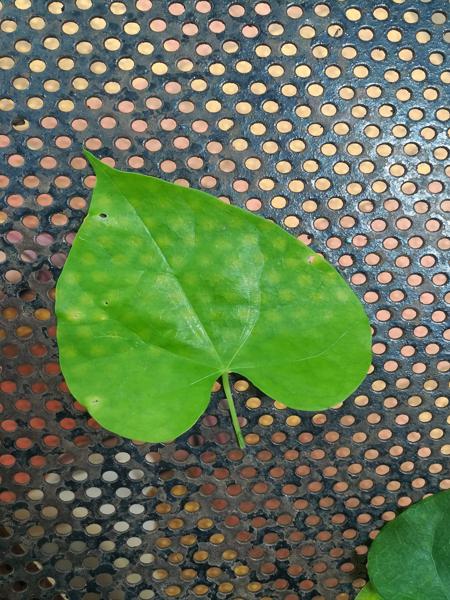
Plant: Amruthaballi